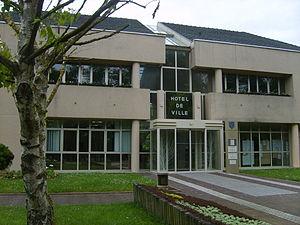
Hotel de ville de La-Rivière-de-corps dans le département de l'Aube (France)
La Rivière-de-Corps est une commune française, située dans le département de l'Aube en région Grand Est.